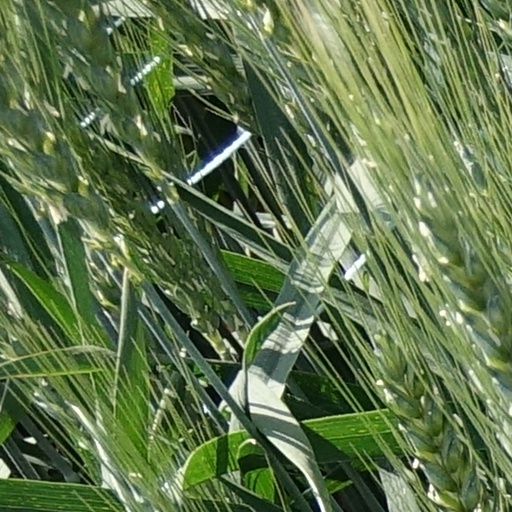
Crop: wheat